Hijab in Iran

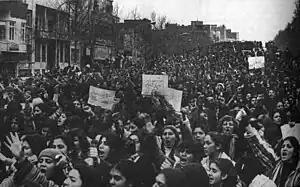

After the Islamic Revolution and founding of the Islamic Republic in 1979, mandatory hijab was enshrined as law. This was in spite of statements made during his exile in France, where he denied any intent to control women's dress code. Ayatollah Khomeini announced that women should observe Islamic dress code. He was supported in his by the conservative/traditionalist fraction of the revolutionaries who were hostile to unveiled women, as expressed in two slogans used during this time: "Wear a veil, or we will punch your head" and "Death to the unveiled".